Lemington Glass Works

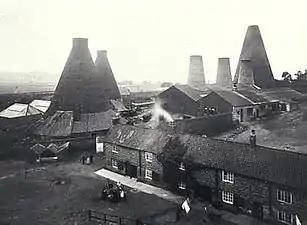
Lemington Glass Works c.1900

Lemington Glass Works was the site of glass production in Lemington, Newcastle upon Tyne, England, for over 200 years. All that remains now is its iconic last glass cone, a famous local landmark.